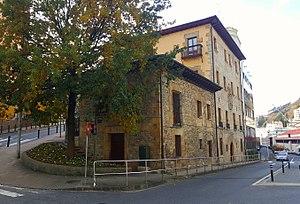
L'université basque d'été est une institution universitaire crée en 1973, qu'offre des cours universitaires en collaboration avec l'université du Pays basque, l'université de Mondragón, l'université publique de Navarre et l'université de Pau et des pays de l'Adour. Elle est un organisme engagé dans la promotion de la langue basque au sein de la communauté scientifique et universitaire.